Martin Sheen

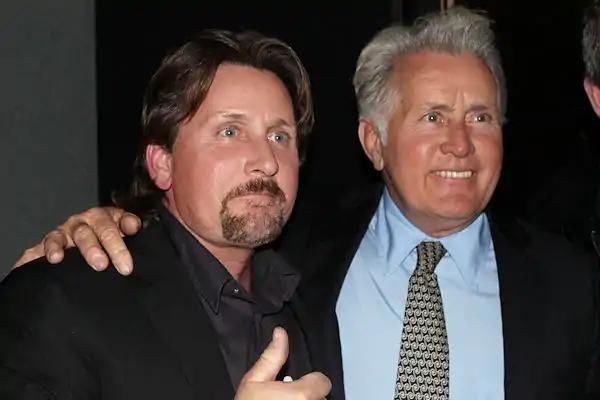
Sheen with son Emilio Estevez at the BFI premiere of his film "The Way" in London February 2011

On December 5, 2011, at Sing Sing Correctional Facility, Sheen met with Jon-Adrian Velazquez, now a legal reform activist who was wrongfully convicted for a 1998 murder of a retired police officer in Harlem. Velazquez was serving 25 years to a life prison sentence. Later that day, Sheen held a press conference at a Manhattan courthouse for Velazquez, advocating for his release. Sheen stated that the case "cries out for justice". After meeting Velazquez, Sheen said that it "confirmed my belief that Jon-Adrian Velazquez is an innocent man".